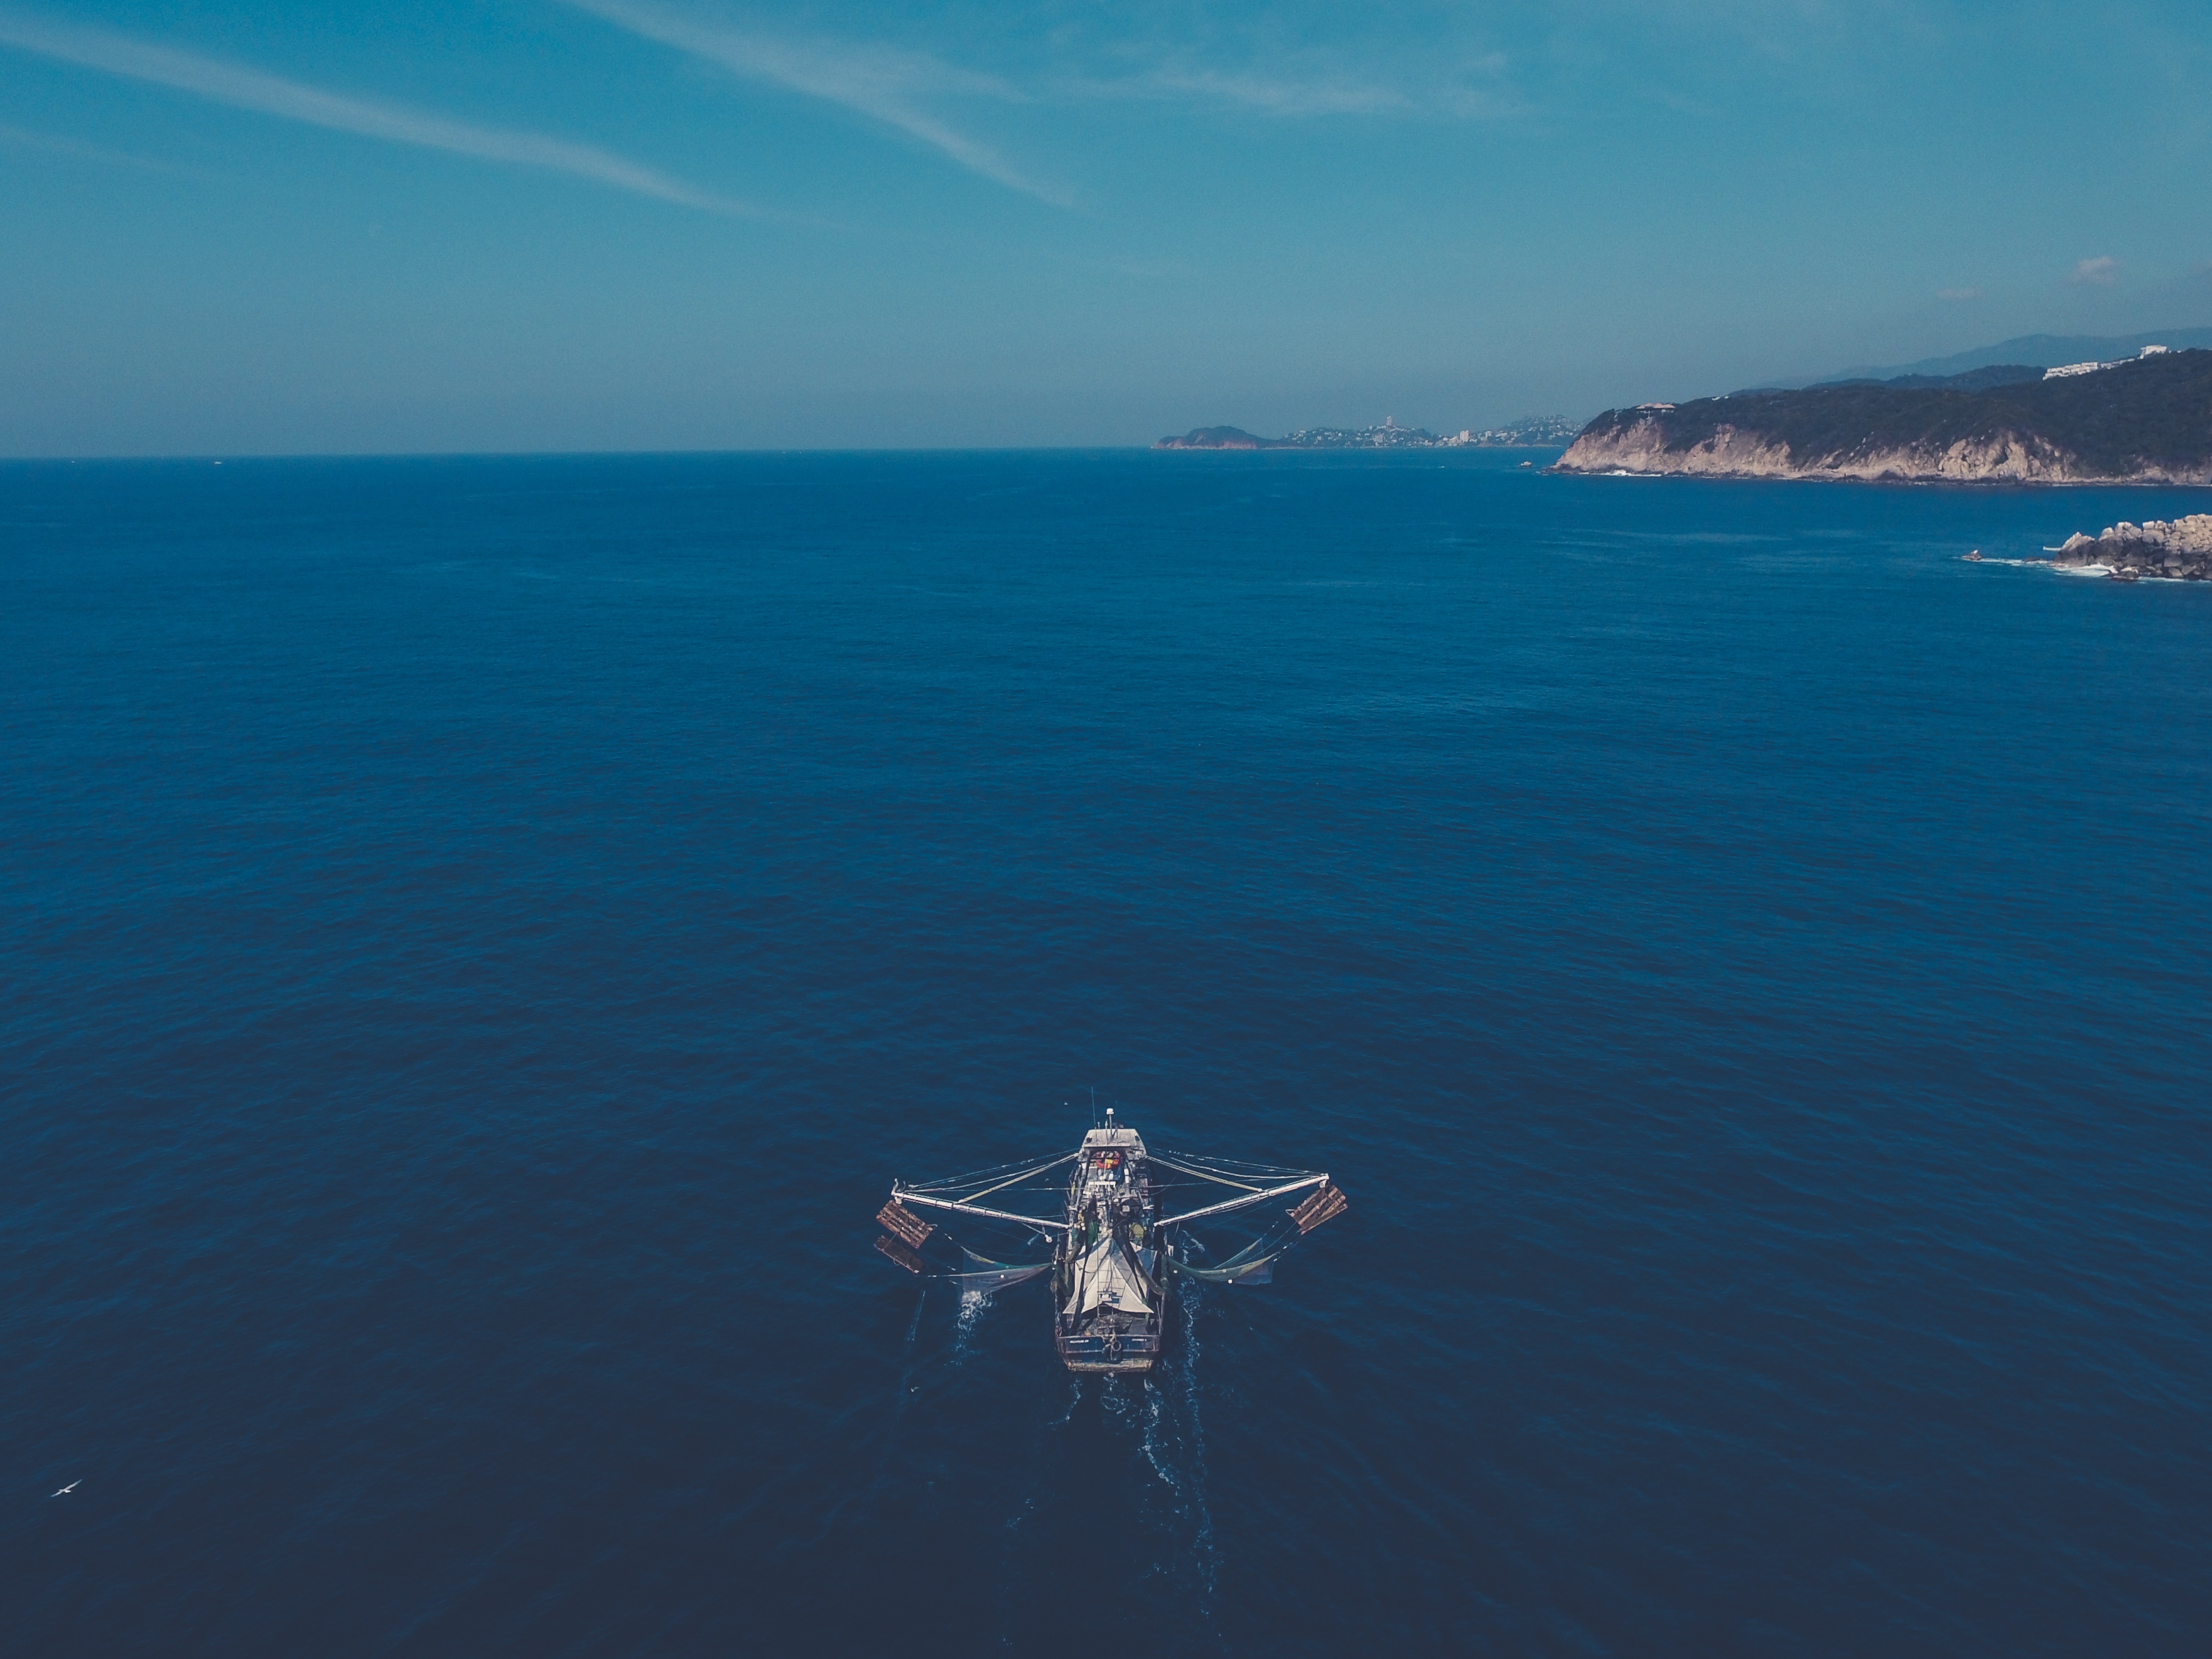
sea, coast, ocean, horizon, wave, dusk, reflection, bay, terrain, body of water, cape, atmosphere of earth